Channel Islands National Marine Sanctuary

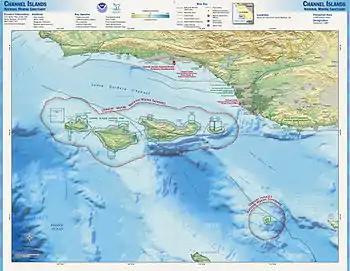
Map of Channel Islands sanctuary

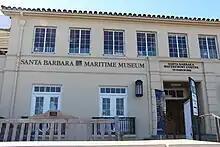
Santa Barbara Maritime Museum

The Channel Islands National Marine Sanctuary is a sanctuary off the coast of Santa Barbara and Ventura counties in Southern California south of San Francisco and north of Los Angeles. It was designated on October 2, 1980, by the National Oceanic and Atmospheric Administration and was expanded in 2007.